Norval Mitchell

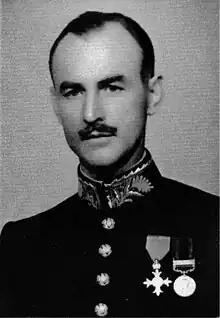
"Alfred Norval Mitchell in dress uniform with OBE and India General Service medal 1908-1935, 1943"

Alfred Norval Mitchell, OBE, was born 18 December 1906. He served in India from 1930 to 1947, initially with the Indian Civil Service and transferring to the Indian Political Service in 1934. He was appointed an Officer of the Order of the British Empire in the London Gazette 2 June 1943 as Political Agent, Orissa States Agency.